The Family Tomb

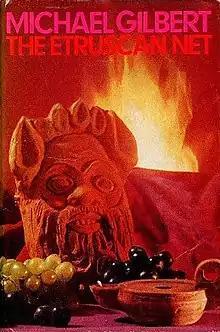
First edition under original title (publ. Hodder & Stoughton)

The Family Tomb is a 1969 suspense novel by British mystery and thriller writer Michael Gilbert. It was published by Harper & Row in the United States in 1970 and in 1969, by Hodder and Stoughton in England as "The Etruscan Net". It is Gilbert's 14th novel and takes place entirely in Florence, Italy, a few years after the great flood of the Arno river in 1966, which caused serious damage in the city. Gilbert had a great fondness for Italy, which was the setting for a number of his books. One of these is his other well-known novel "Death in Captivity", a mystery based on Gilbert's time in an Italian prisoner-of-war camp during World War II.